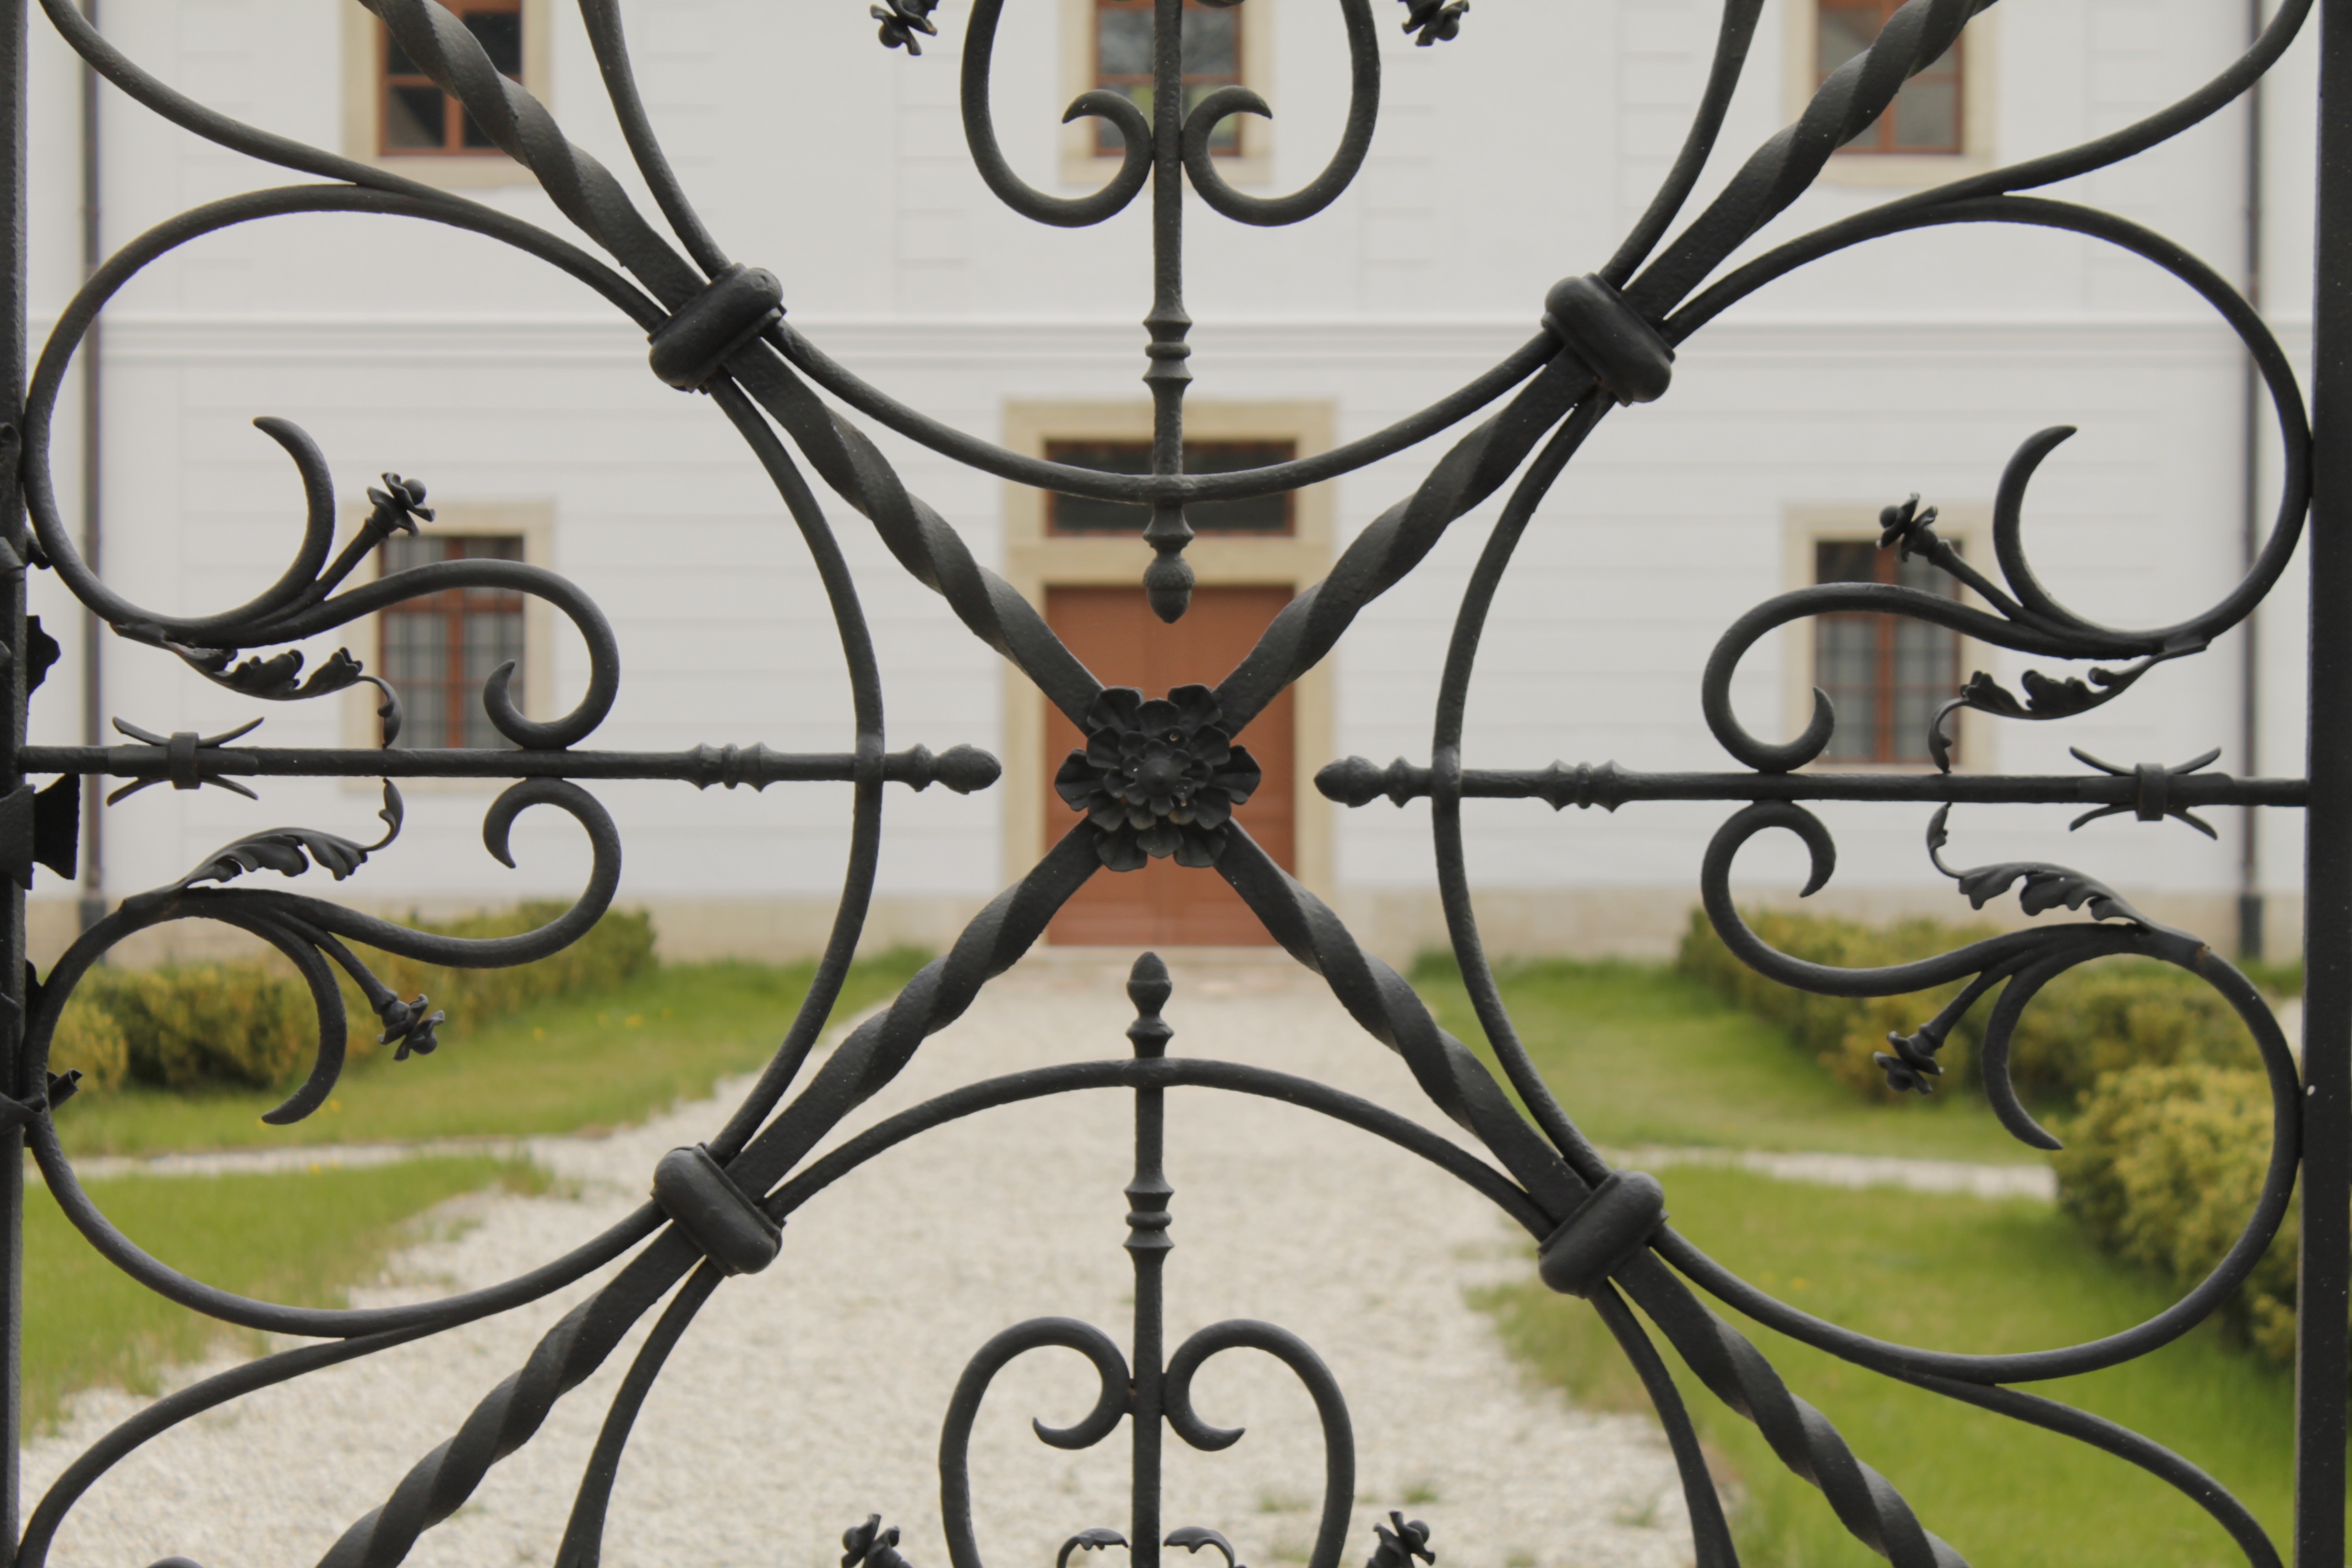
window, glass, building, metal, castle, garden, gate, lighting, door, material, stained glass, handrail, art, symmetry, light fixture, hungary, iron, wrought iron, fancy, majk